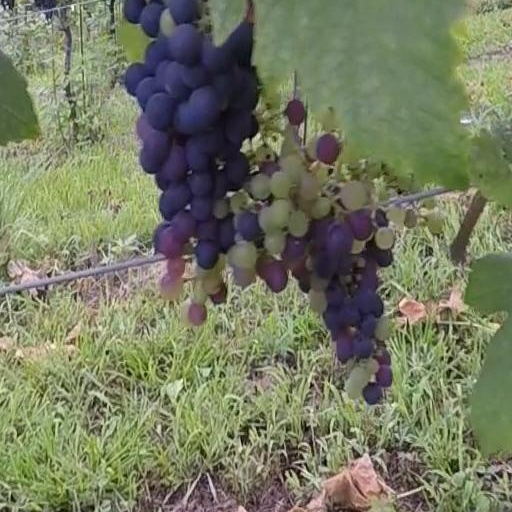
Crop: grape